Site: brandenburg
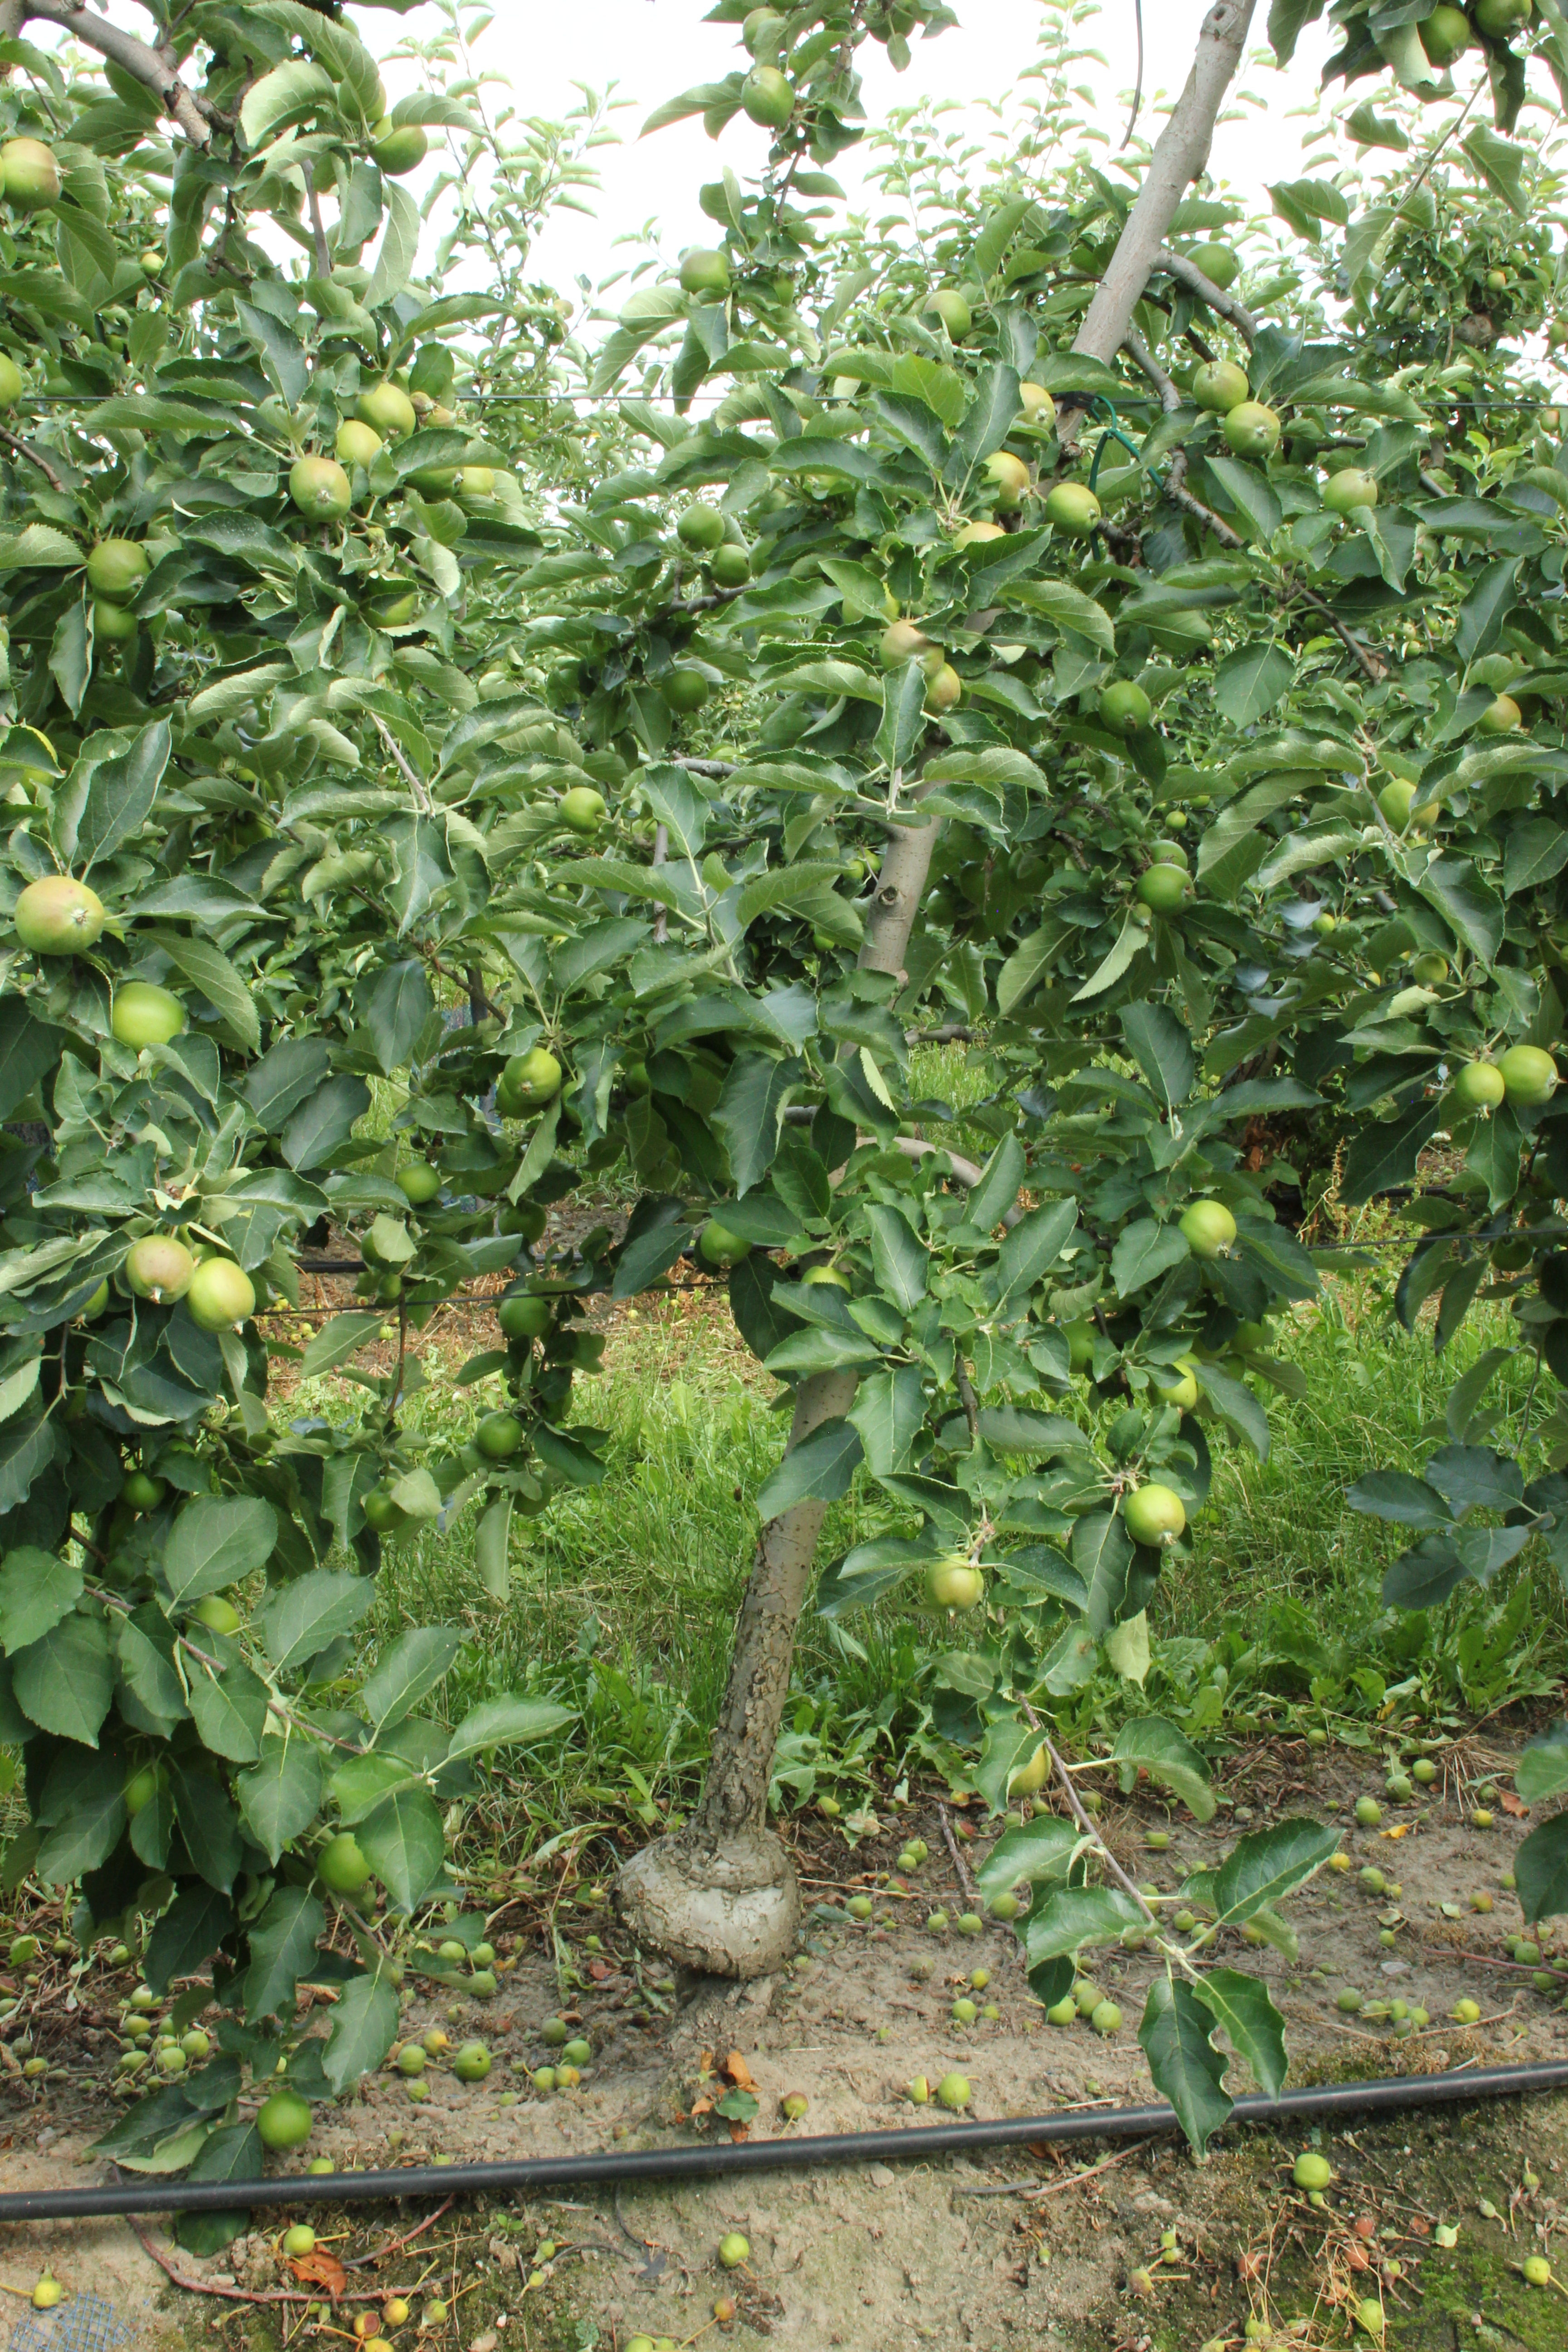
Growth stage (BBCH 74): Development of fruit